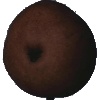
Label: Pear Kaiser 1